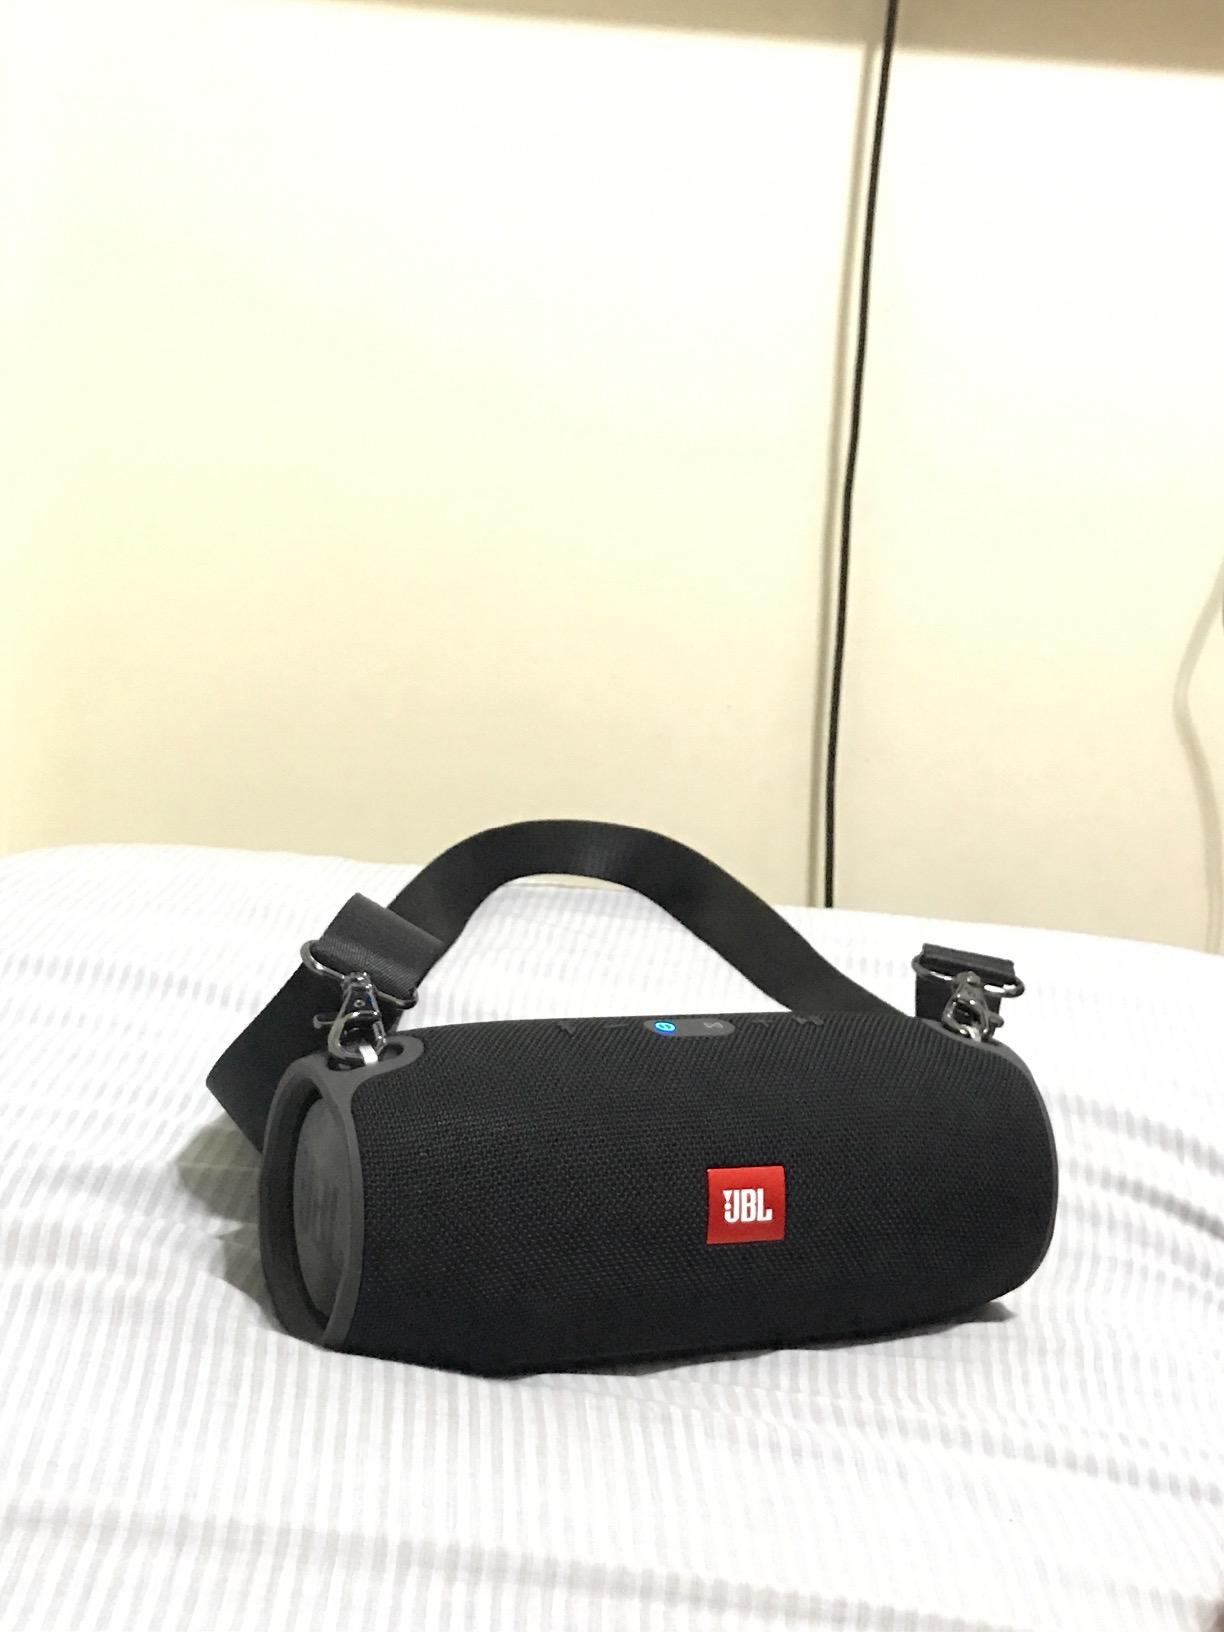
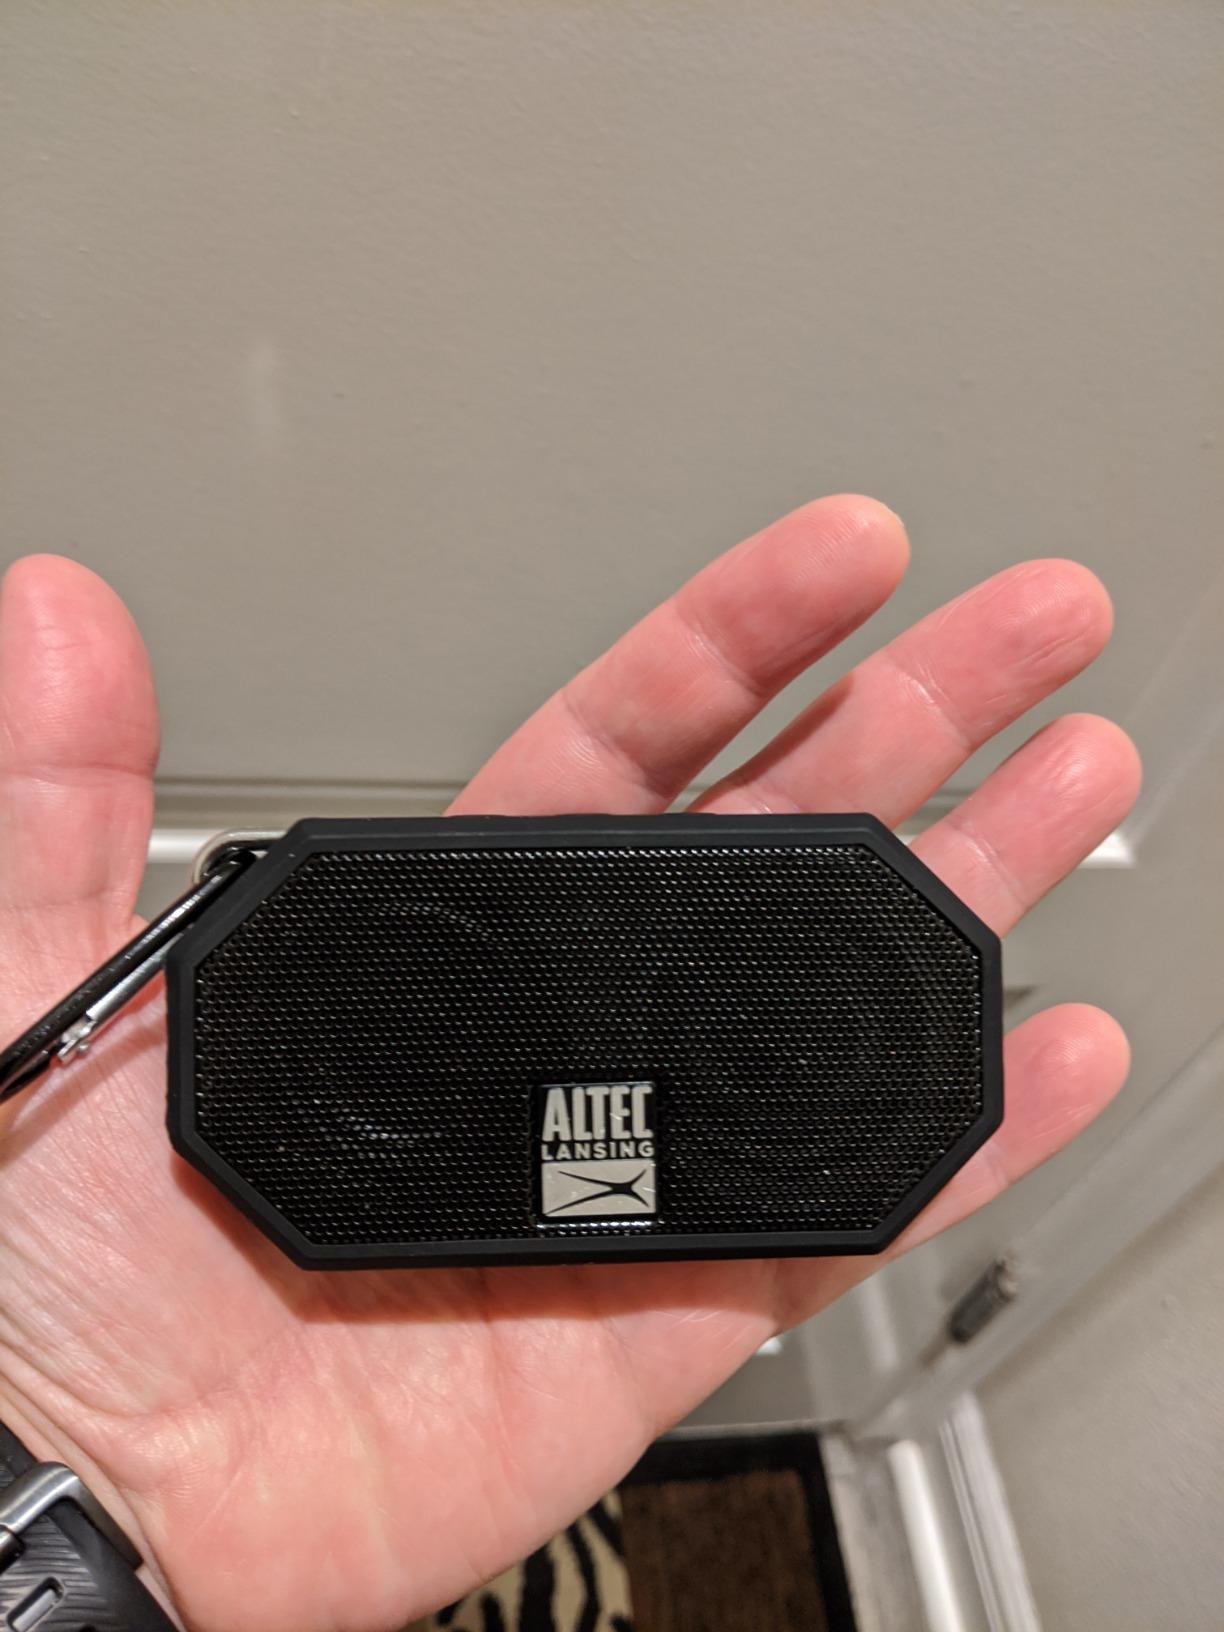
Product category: speaker
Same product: no